Military history of the United Kingdom during World War II

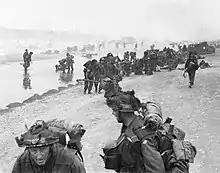
Troops of 3rd Infantry Division on Queen Red beach, Sword Beach, 6 June 1944.

After Rommel's first offensive, a reorganisation of British command took place. In November 1941, the British Eighth Army was activated under Lieutenant General Sir Alan Cunningham. Its first offensive failed disastrously as German Field Marshal Erwin Rommel blunted the thrust. British operational doctrine failed to encourage the effective use of tanks – a prerequisite for successful modern desert warfare. Cunningham was relieved of command and Major General Neil Ritchie was put in his place. However, a second British offensive in late 1941 turned Rommel's flank and led to the relief of Tobruk. Again Cyrenaica fell into British hands, this time the advance went as far as El Agheila. However outside events again intervened to impede British efforts; as the British attack reached El Agheila Japan attacked in the Far East. That meant that reinforcements that had been destined for the Middle East went elsewhere. This was to have disastrous effects.